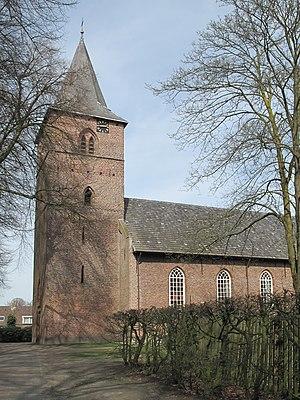
Dalen est un village situé dans la commune néerlandaise de Coevorden, dans la province de Drenthe. Le 1ᵉʳ janvier 2004, le village comptait 3 470 habitants.